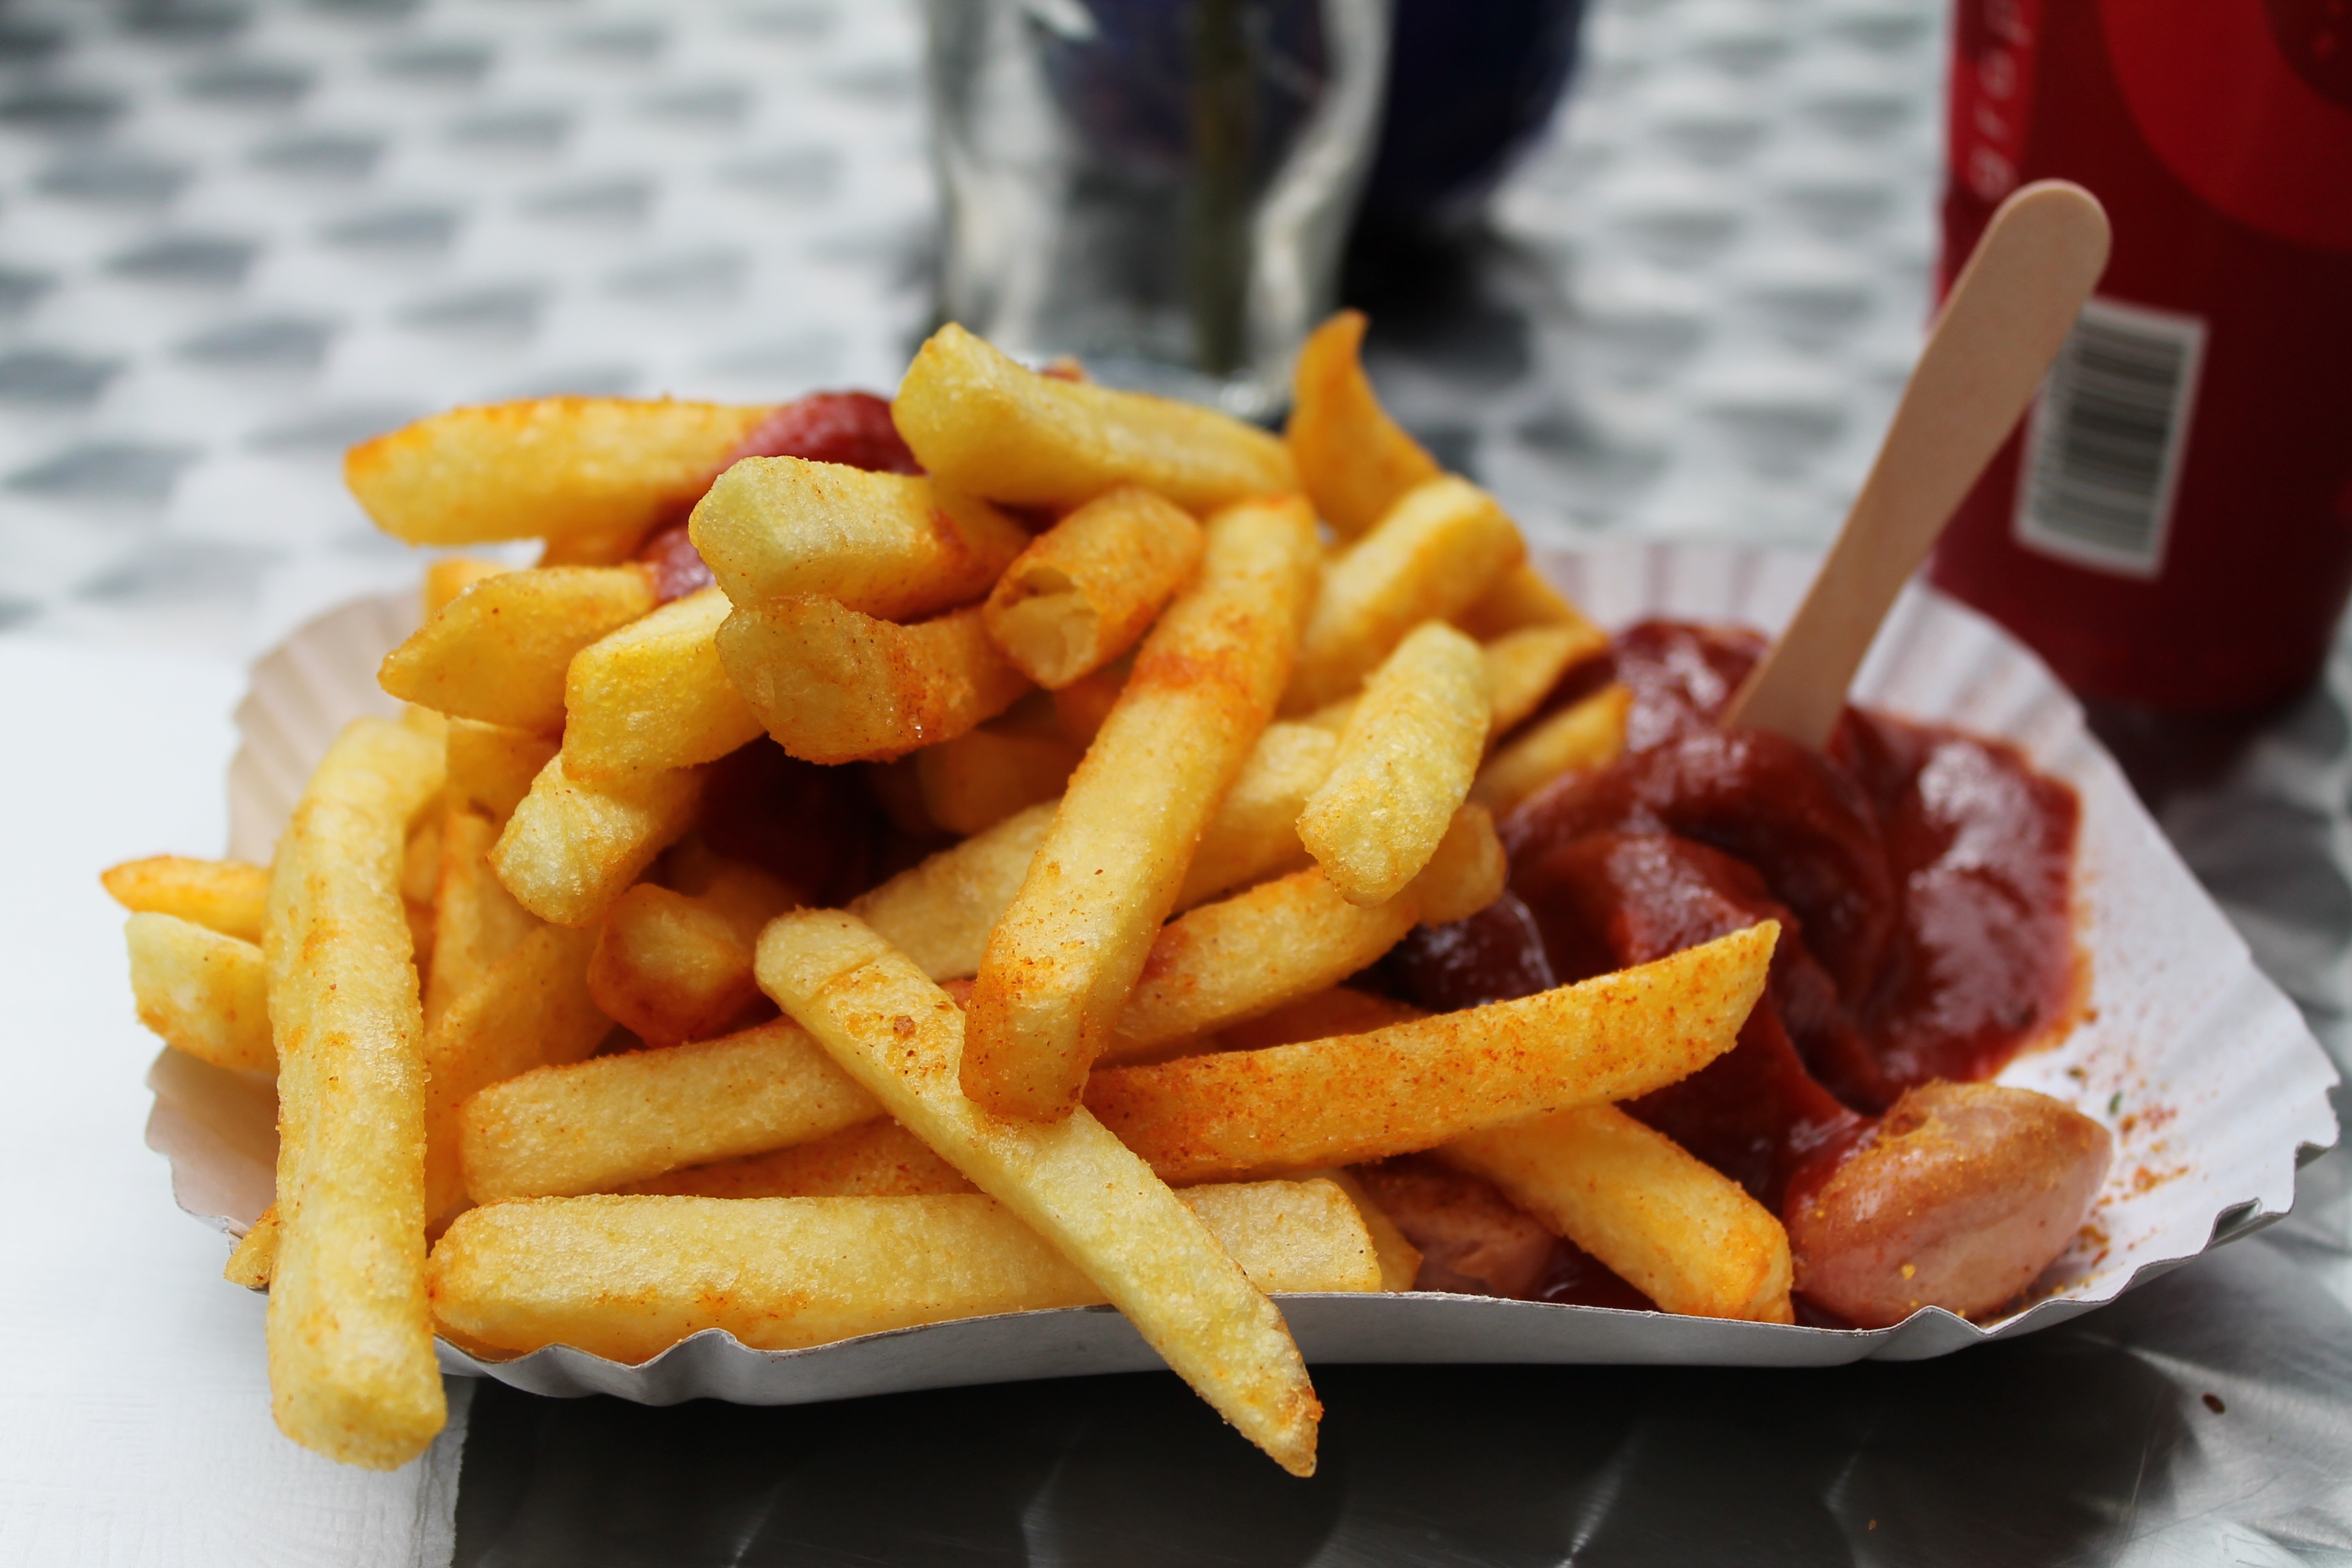
dish, meal, food, produce, vegetable, breakfast, snack, eat, fast food, meat, cuisine, french fries, junk food, grilling, fish and chips, side dish, currywurst, snack food, human action, fried food, steak frites, canadian cuisine, cheese fries